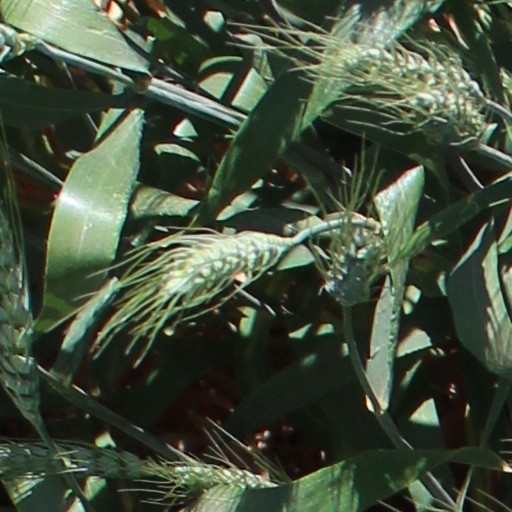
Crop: wheat